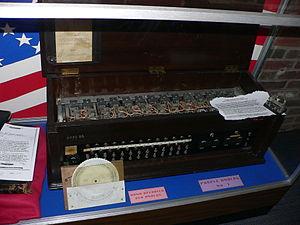
Le code 97 ou code PURPLE est une des méthodes de chiffrement utilisée par les Japonais pendant la Seconde Guerre mondiale.
L'OP-20-G, abréviation de Office of Chief Of Naval Operations, 20th Division, Office of Naval Communications, G Section / Communications Security fut le service de renseignement électronique et de cryptanalyse de l'United States Navy pendant la Seconde Guerre mondiale.